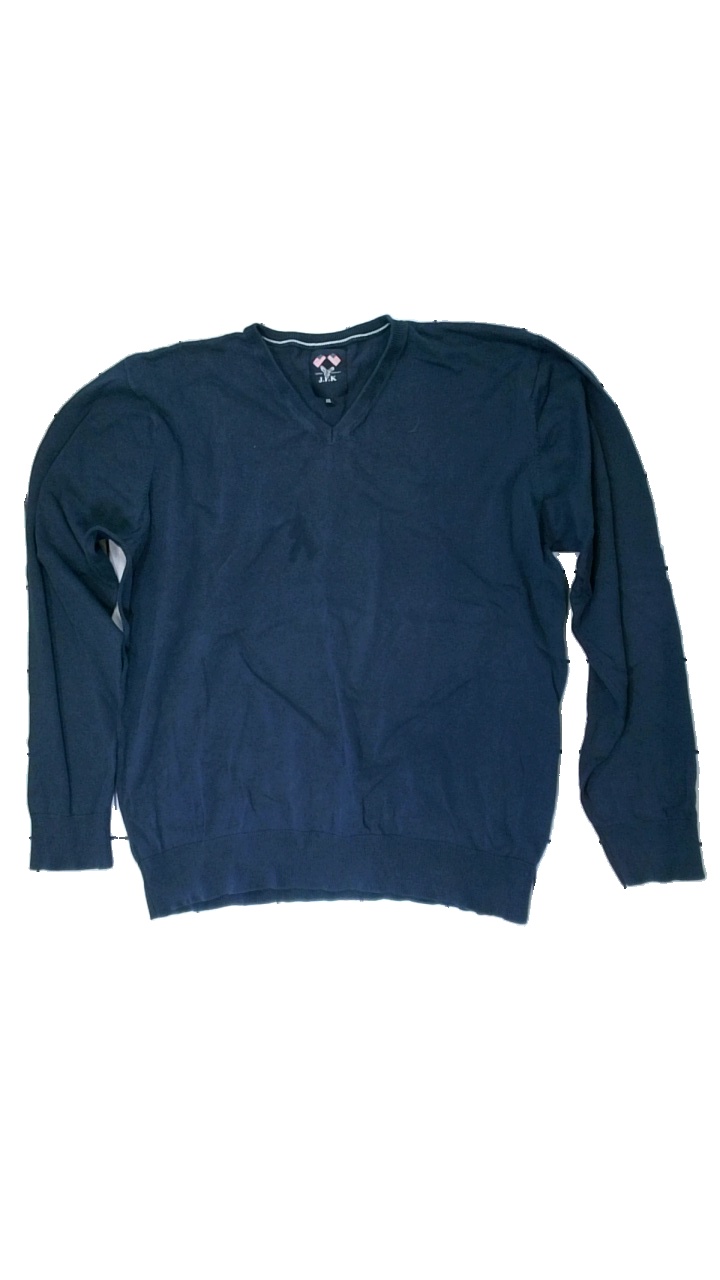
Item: Sweater (Men)
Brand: J.f.k
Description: blå pullover, lite nopprig och urtvättad
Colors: Blue
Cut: Regular
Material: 82% cotton 18% nylone
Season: All
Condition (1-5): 2
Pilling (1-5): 4
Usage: Export
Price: <50